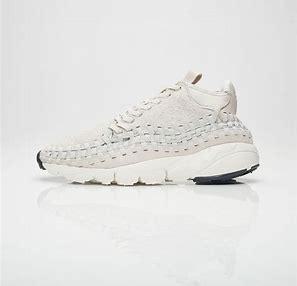
Brand: Nike
Model: Air Footscape Woven Chukka